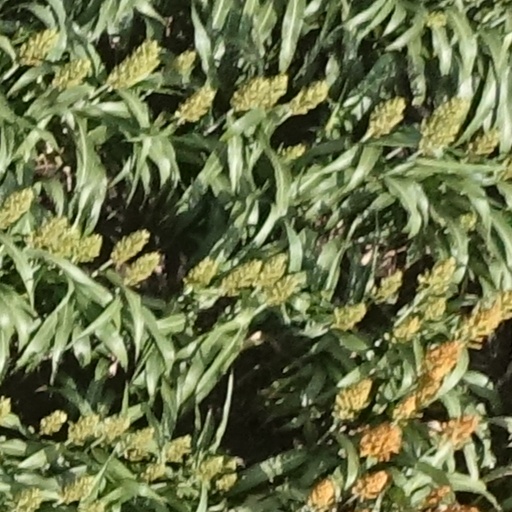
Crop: sorghum